Sarawak

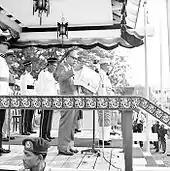
Ningkan holding papers containing the declaration, standing behind a microphone and in front of several guards on a podium

On 27 May 1961, Tunku Abdul Rahman, the prime minister of the Federation of Malaya, announced a plan to form a greater federation together with Singapore, Sarawak, North Borneo and Brunei, to be called Malaysia. On 17 January 1962, the Cobbold Commission was formed to gauge the support of Sarawak and Sabah for the plan; the Commission reported 80 per cent support for federation. On 23 October 1962, five political parties in Sarawak formed a united front that supported the formation of Malaysia. Sarawak was officially granted self-government on 22 July 1963, and federated with Malaya, North Borneo (now Sabah), and Singapore to form the Federation of Malaysia on 16 September 1963. The governments of the Philippines and Indonesia opposed the new federation, as did the Brunei People's Party and Sarawak-based communist groups, and in 1962, the Brunei Revolt broke out. Indonesian president Sukarno responded by deploying armed volunteers and, later, military forces into Sarawak. Thousands of Sarawak communist members went to Kalimantan, Indonesian Borneo, and underwent training with the Communist Party of Indonesia. The most significant engagement of the confrontation was fought at Plaman Mapu in April 1965. The defeat at Plaman Mapu ultimately resulted in the fall of Sukarno and his replacement with Suharto as President of Indonesia. Negotiations were restarted between Malaysia and Indonesia and led to the end of the confrontation on 11 August 1966. Following continued disagreements with the federal government over proportions of taxes to be paid by Singapore to the federation government - on 9 August 1965, Singapore separated from Malaysia and became an independent and sovereign nation while both Sarawak and Sabah remain in the federation.